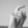
ASL letter: X